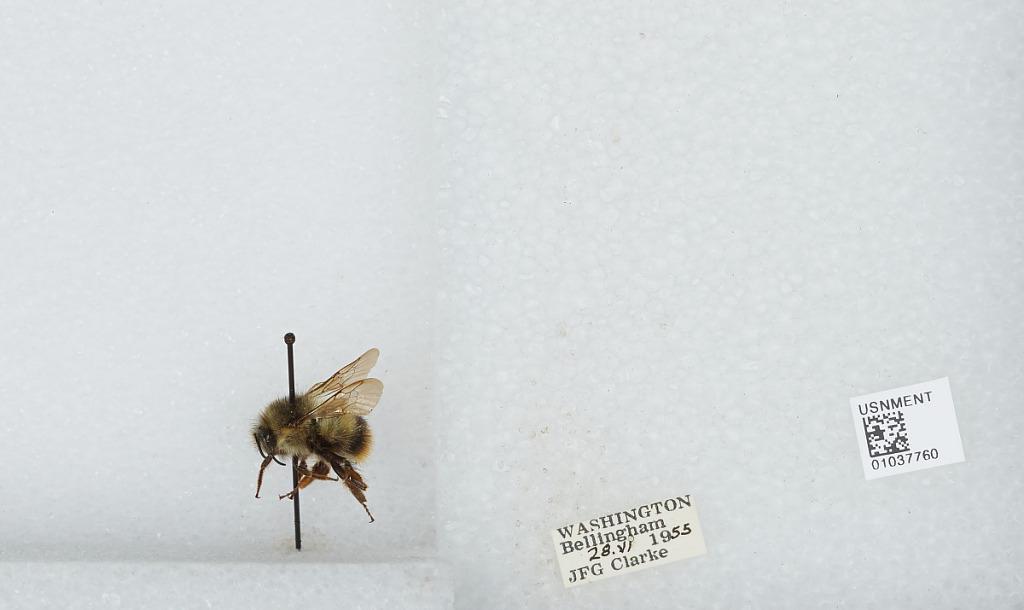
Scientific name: Bombus (Pyrobombus) mixtus Cresson
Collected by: J. Clarke
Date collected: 1955-6-28
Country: United States
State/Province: Washington
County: Whatcom
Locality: Bellingham
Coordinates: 48.7503, -122.475